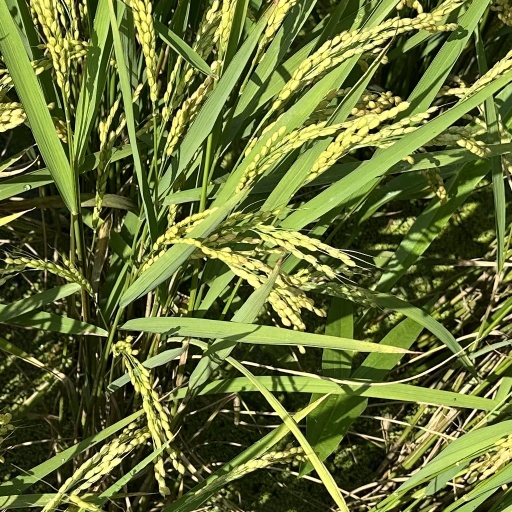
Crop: rice